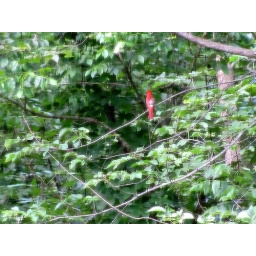
The next morning I managed to get a shot of this cardinal in the trees in her back yard.